2013–14 Manchester City F.C. season

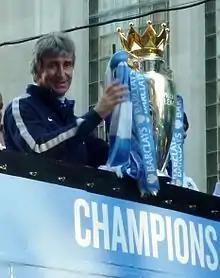
Manuel Pellegrini with the Premier League trophy during the club's victory parade, May 2014.

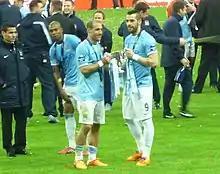
Pablo Zabaleta and Álvaro Negredo hold the League Cup trophy after City's victory in the Capital One Cup final.

The 2013–14 season was Manchester City Football Club's 112th season of competitive football, 85th season in the top flight of English football and 17th season in the Premier League.